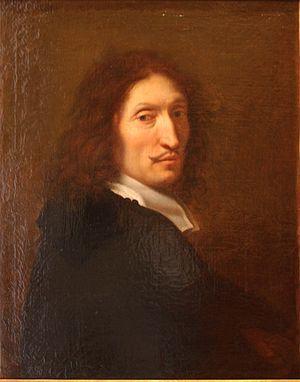
Personnalités nées ou ayant vécu en Champagne: